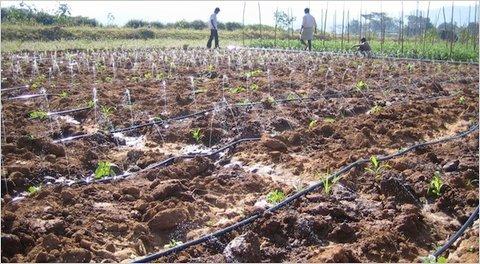
Hapa tuko shambani. Tunaeza kuona wakulima. Wakulima hawa wamepanda mimea yao kwenye udongo. Mimea hii ni ya rangi ya kijani. Mimea hii inapata maji kupitia mifereji ambayo ina mashimo ili iweza kunyunyizia maji mimea hii.